Eugene Haynes

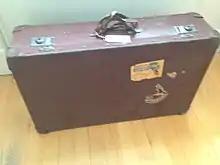
Eugene Haynes suitcase found in his friend, Clara Selborn's house, in Dragør, Denmark.

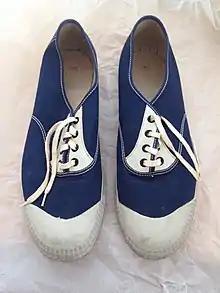
Eugene Haynes' blue shoes, possibly for strolling the narrow streets of Dragør, Denmark. From his suitcase at the Amager Museum collection.

A suitcase belonging to Haynes containing clothes and other objects was found at Clara Selborn's house in Dragør after her death in 2008. The contents of the suitcase was then turned into a temporary exhibition at the local Dragør Museum in 2012, along with other objects placed in a model of Selborn's house. The museum had five short films produced, narrated by curator Ingeborg Phillipsen, including: "The Pianist Eugene Haynes in Dragør, Denmark, and the World" (translated from Danish).